AC ChievoVerona

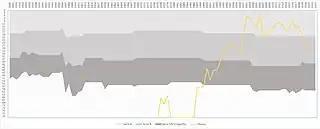
The progress of Chievo in the Italian football league structure since the first season of a unified Serie A (1929/30). Only seasons in the top four tiers appear in the graph.

Associazione Calcio ChievoVerona, commonly referred to as ChievoVerona or simply Chievo, is an Italian football club named after and representing Chievo, a suburb of 4,500 inhabitants in Verona, Veneto. It is owned since 2024 by the team's former captain Sergio Pellissier, representing a group of almost 800 stakeholders created through a crowdfunding program - the first case in Italian football. The team plays in the Serie D, the fourth level of Italian football.